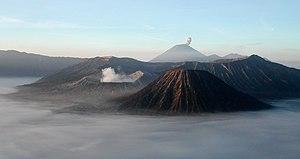
Les volcans Bromo et Semeru (cratères enfumés, respectivement au premier et en arrière-plans)
Le Bromo ou Brama, en indonésien Gunung Bromo, est un volcan d'Indonésie, situé dans l'est de Java, à 78 kilomètres au sud-sud-est de Surabaya, dans le massif du Tengger. Il culmine à 2 329 mètres d'altitude et son cratère fait 800 mètres de diamètre et 200 mètres de profondeur.
L’Indonésie, en forme longue la république d'Indonésie est un pays transcontinental principalement situé en Asie du Sud-Est. Avec, comptabilisées à ce jour, 13 466 îles, dont 922 habitées, il s'agit du plus grand archipel au monde. Avec une population estimée à 265 millions de personnes, c'est le quatrième pays le plus peuplé au monde et le premier pays à majorité musulmane pour le nombre de croyants. L'Indonésie est une république dont la capitale est Jakarta, et qui doit être transférée dans une nouvelle ville sur l'île de Bornéo à partir de 2024.
Le Semeru, anciennement francisé en Sémérou, en indonésien Gunung Semeru, ou Mahameru est un volcan d'Indonésie, dans la province de Java oriental, dans l'est de Java dont il est le point culminant avec 3 676 mètres d'altitude. Le Semeru a la particularité de produire un petit panache volcanique toutes les 30 minutes environ depuis le début de son éruption commencée en 1967. Comme la majorité des volcans situés sur la ceinture de feu du Pacifique, il s'agit d'un volcan gris.